Lexus LS

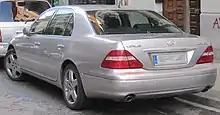
Lexus LS 430 (UCF30; facelift, Spain)

The facelifted LS introduced a new six-speed automatic transmission and revised styling. The powerplant remained the same as before. Exterior changes included restyled front and rear fascias, light-emitting diode (LED) taillights, and different wheels. It debuted the first Lexus high-intensity discharge headlights for the high beam (Bi-Xenon), and also the first AFS adaptive curve headlights, which swiveled the projector headlamps in the direction of vehicle turns.